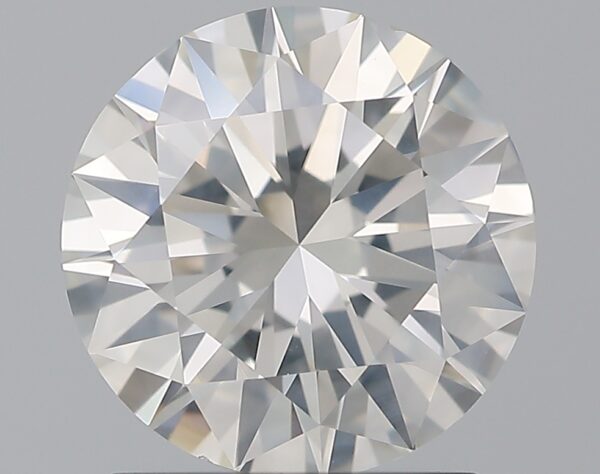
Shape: round
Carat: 1.6
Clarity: SI2
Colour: I
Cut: EX
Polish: EX
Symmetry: EX
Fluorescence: N
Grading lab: GIA
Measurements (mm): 7.55 x 7.59 x 4.58